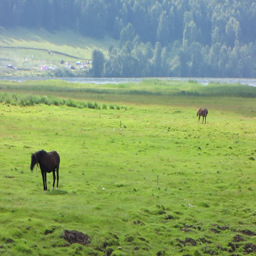
horses grazing on a large meadow